Association of Holocaust Organizations

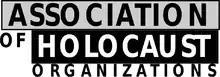
Logo of the Association of Holocaust Organizations

The Association of Holocaust Organizations (AHO), a 501(c)(3), was established in 1995 to serve as an international network of organizations and individuals for the advancement of Holocaust education, remembrance and research. Among its functions and services are: annual conferences, a winter seminar, regional conferences, co-sponsorship of other conferences and seminars, a listserv for members, a website, and the publication of an annual print directory.